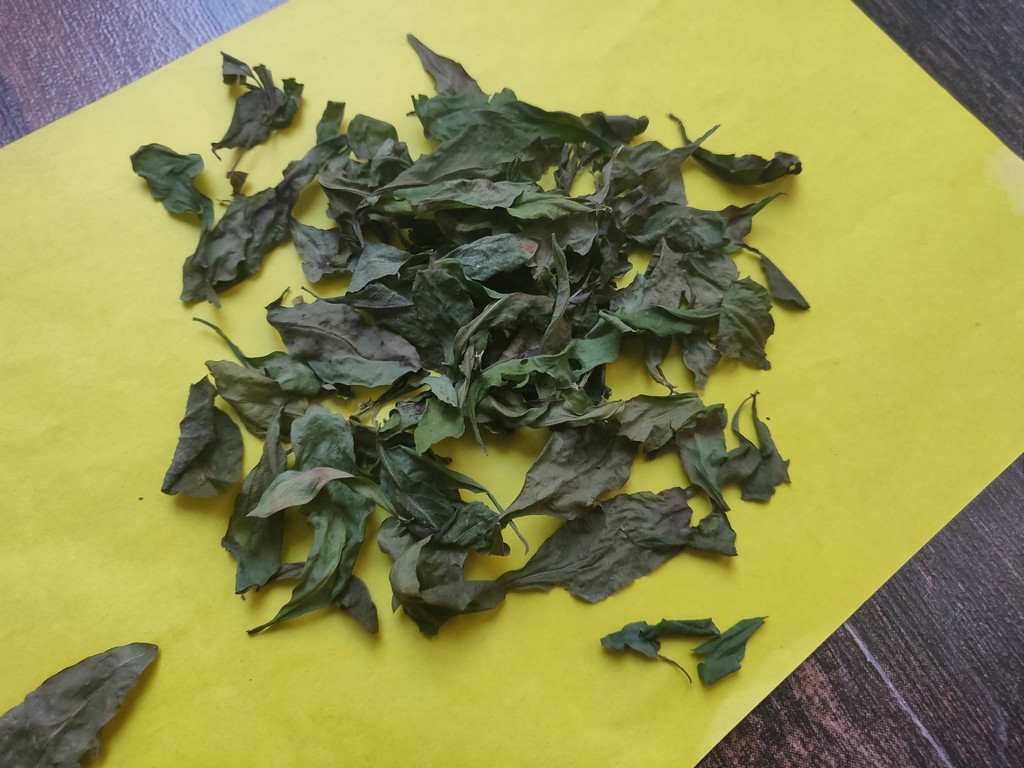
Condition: Dried
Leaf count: multiple
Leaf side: unknown